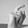
ASL letter: X